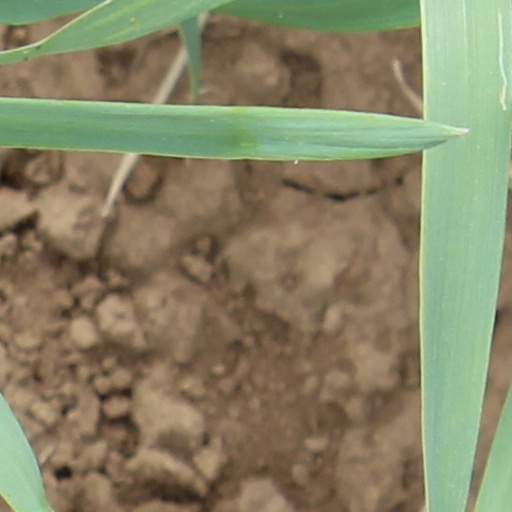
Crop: wheat